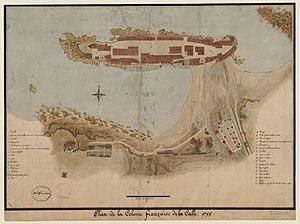
Plan de la colonie française de La Calle, El Kala (El Tarf, Algérie)
El Kala est une commune de la wilaya d'El Tarf en Algérie. Chef-lieu de daïra, elle est proche de la frontière algéro-tunisienne, située à 20 km au nord-est d'El Tarf et 77 km à l'est d'Annaba.